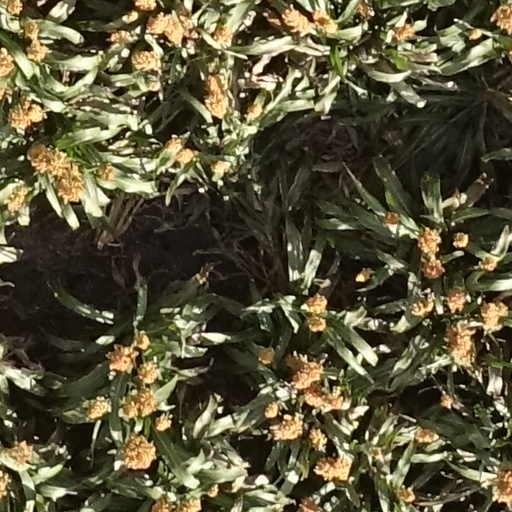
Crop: sorghum